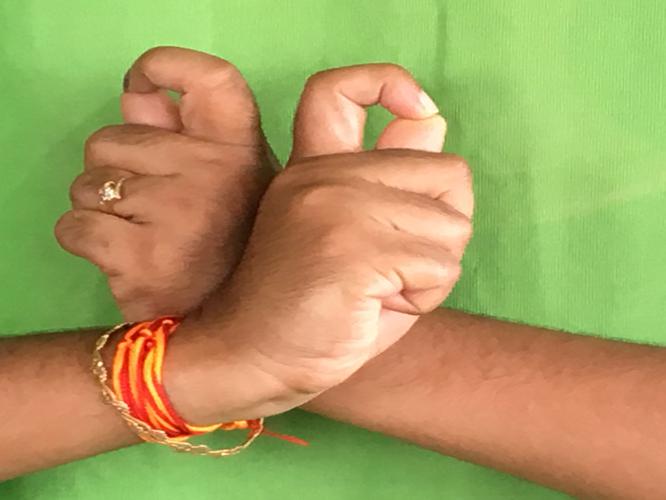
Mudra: Berunda
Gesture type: double_hand